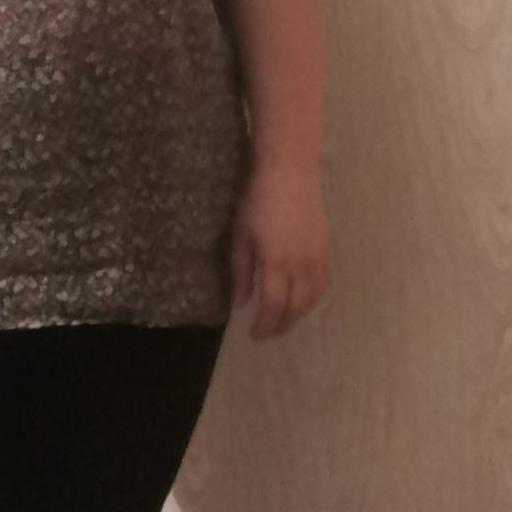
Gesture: no_gesture